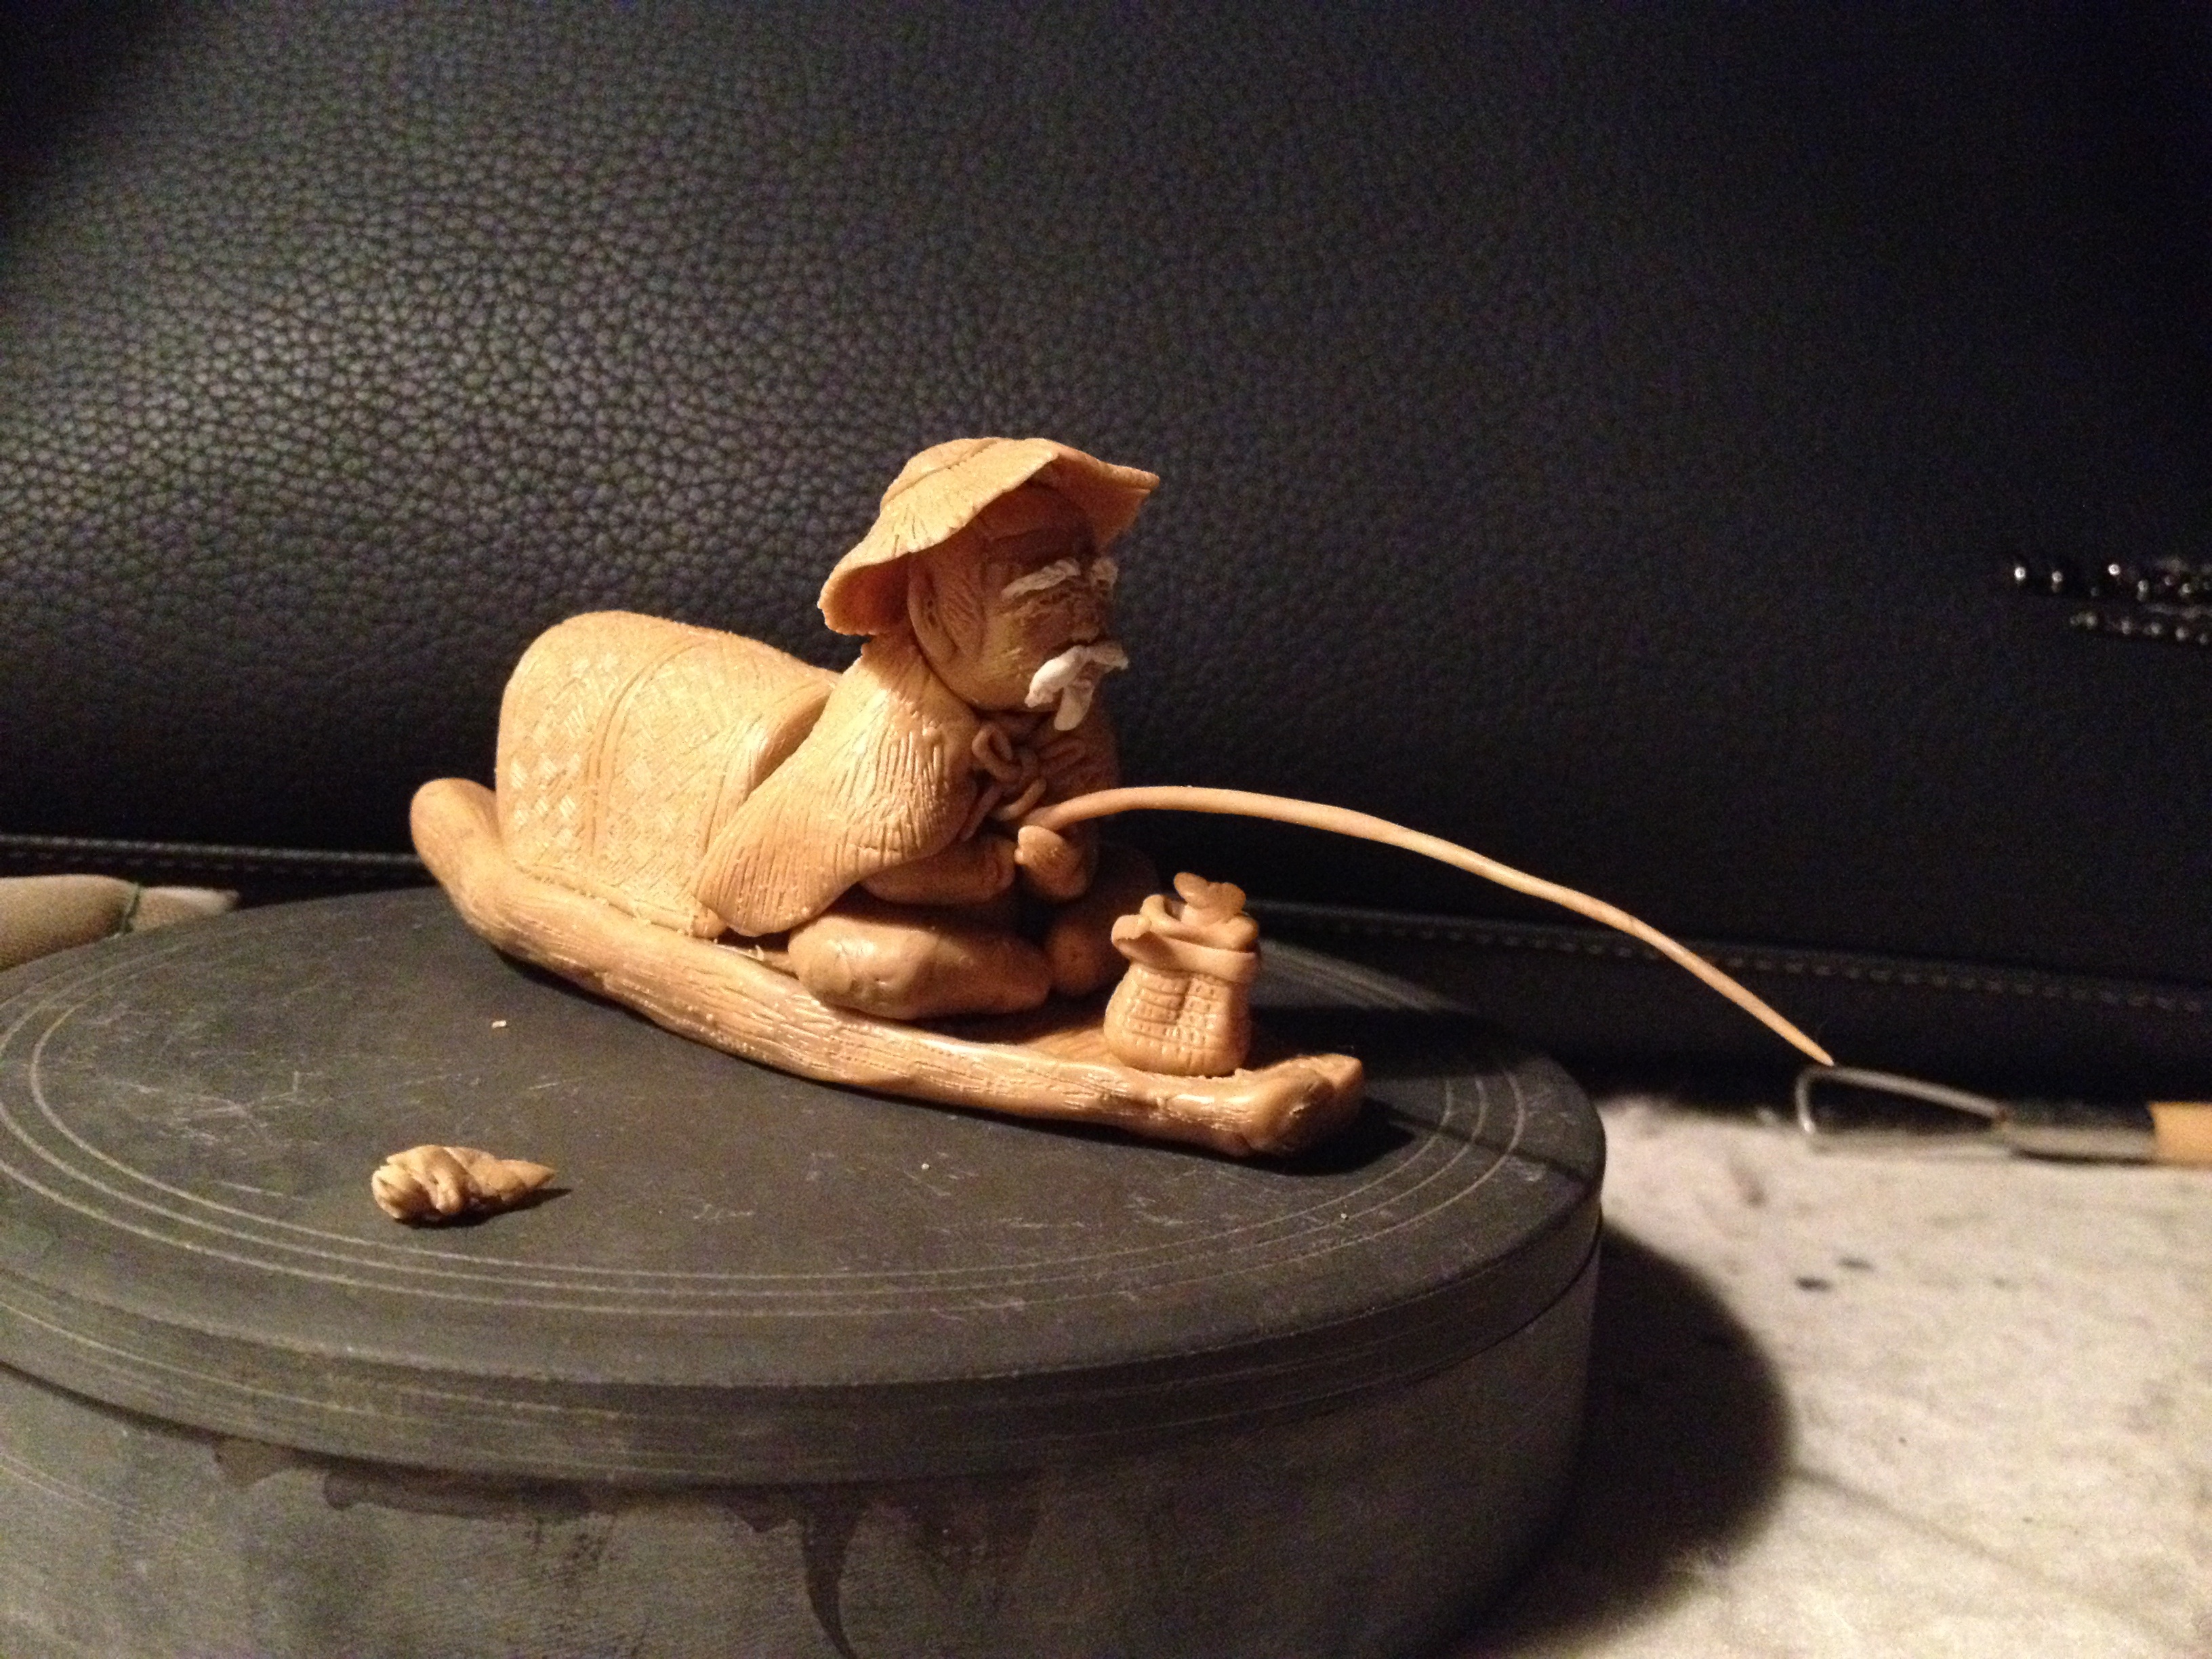
wood, statue, sculpture, art, fisher, carving, clay sculpture, clay figurine